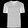
Label: T - shirt / top